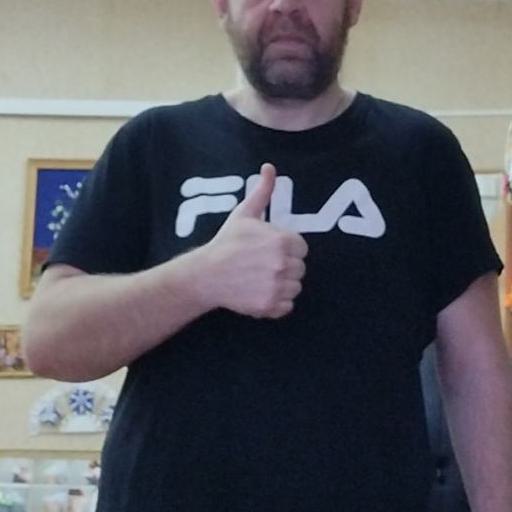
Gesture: like